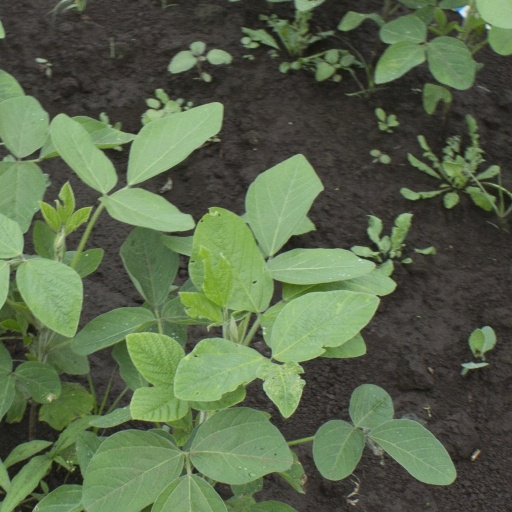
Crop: soybean